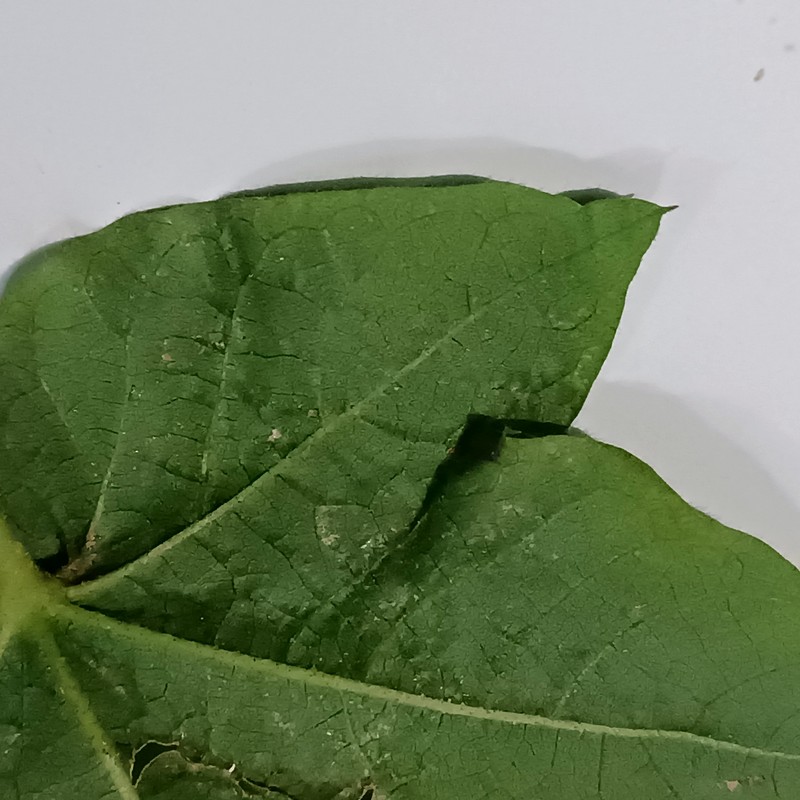
Label: Curl Virus